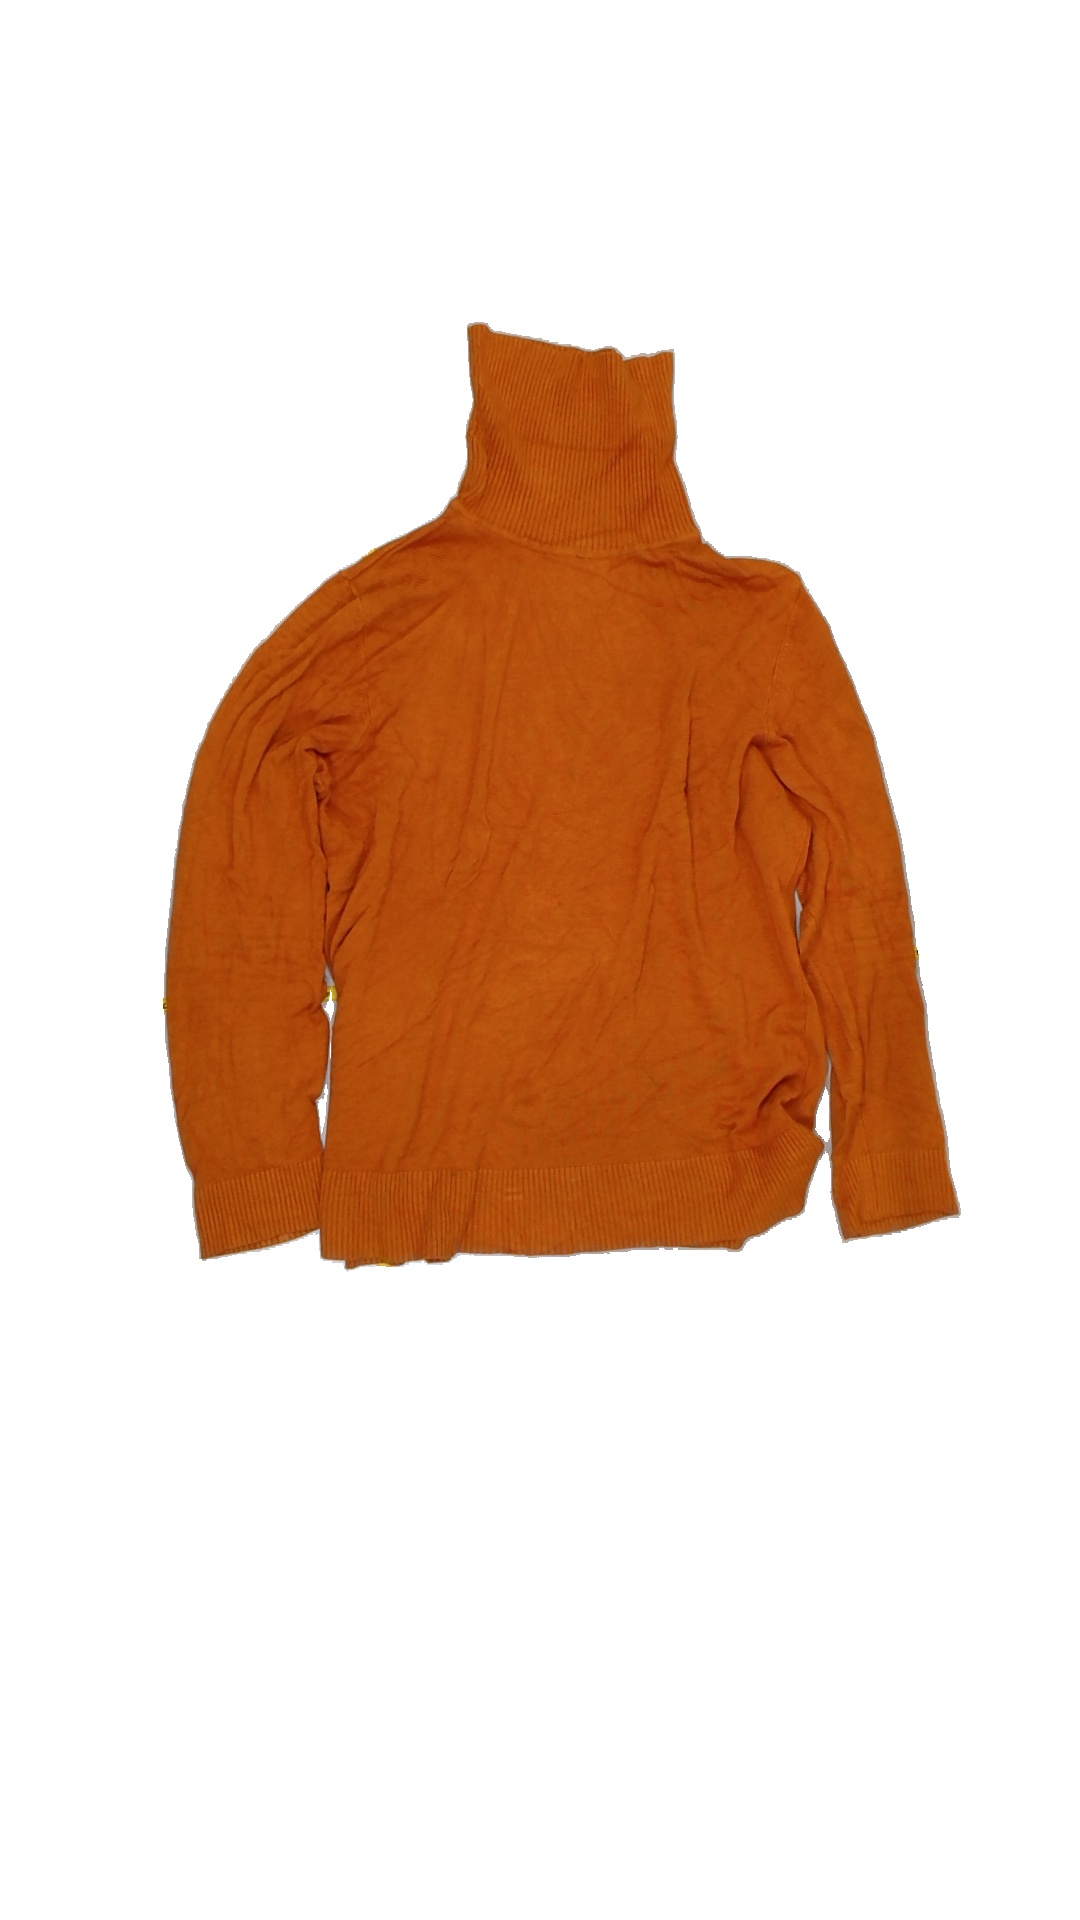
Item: Top (Ladies)
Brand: Free Quent
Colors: Orange
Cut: Turtle neck
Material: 100% viscose
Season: All
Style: No trend
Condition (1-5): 1
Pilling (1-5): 1
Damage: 1
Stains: Yes
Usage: Export
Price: <50